Bunker Heights

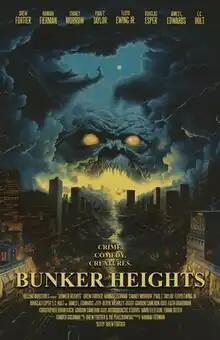
Film poster

Bunker Heights is an upcoming American horror film written and directed by Drew Fortier and starring Hannah Fierman, Chaney Morrow, Paul T. Taylor, James L. Edwards, David Ellefson, Vinnie Dombroski, and Violent J. The plot of the film follows the citizens of a run-down city that must navigate a deadly threat.